Stockholm's permanent defence

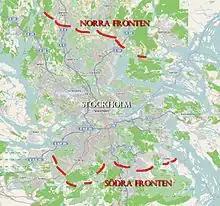
The alignment of the Sausage Line with the Northern and Southern Fronts overlaid on a modern map

Regarding Stockholm's peripheral defence, the surrounding waterways were utilized, and the passages between them were secured with about thirty fortifications of varying sizes, approximately 15-20 kilometers as the crow flies from the center of Stockholm.